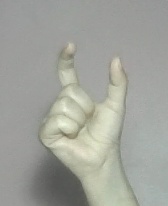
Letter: nun